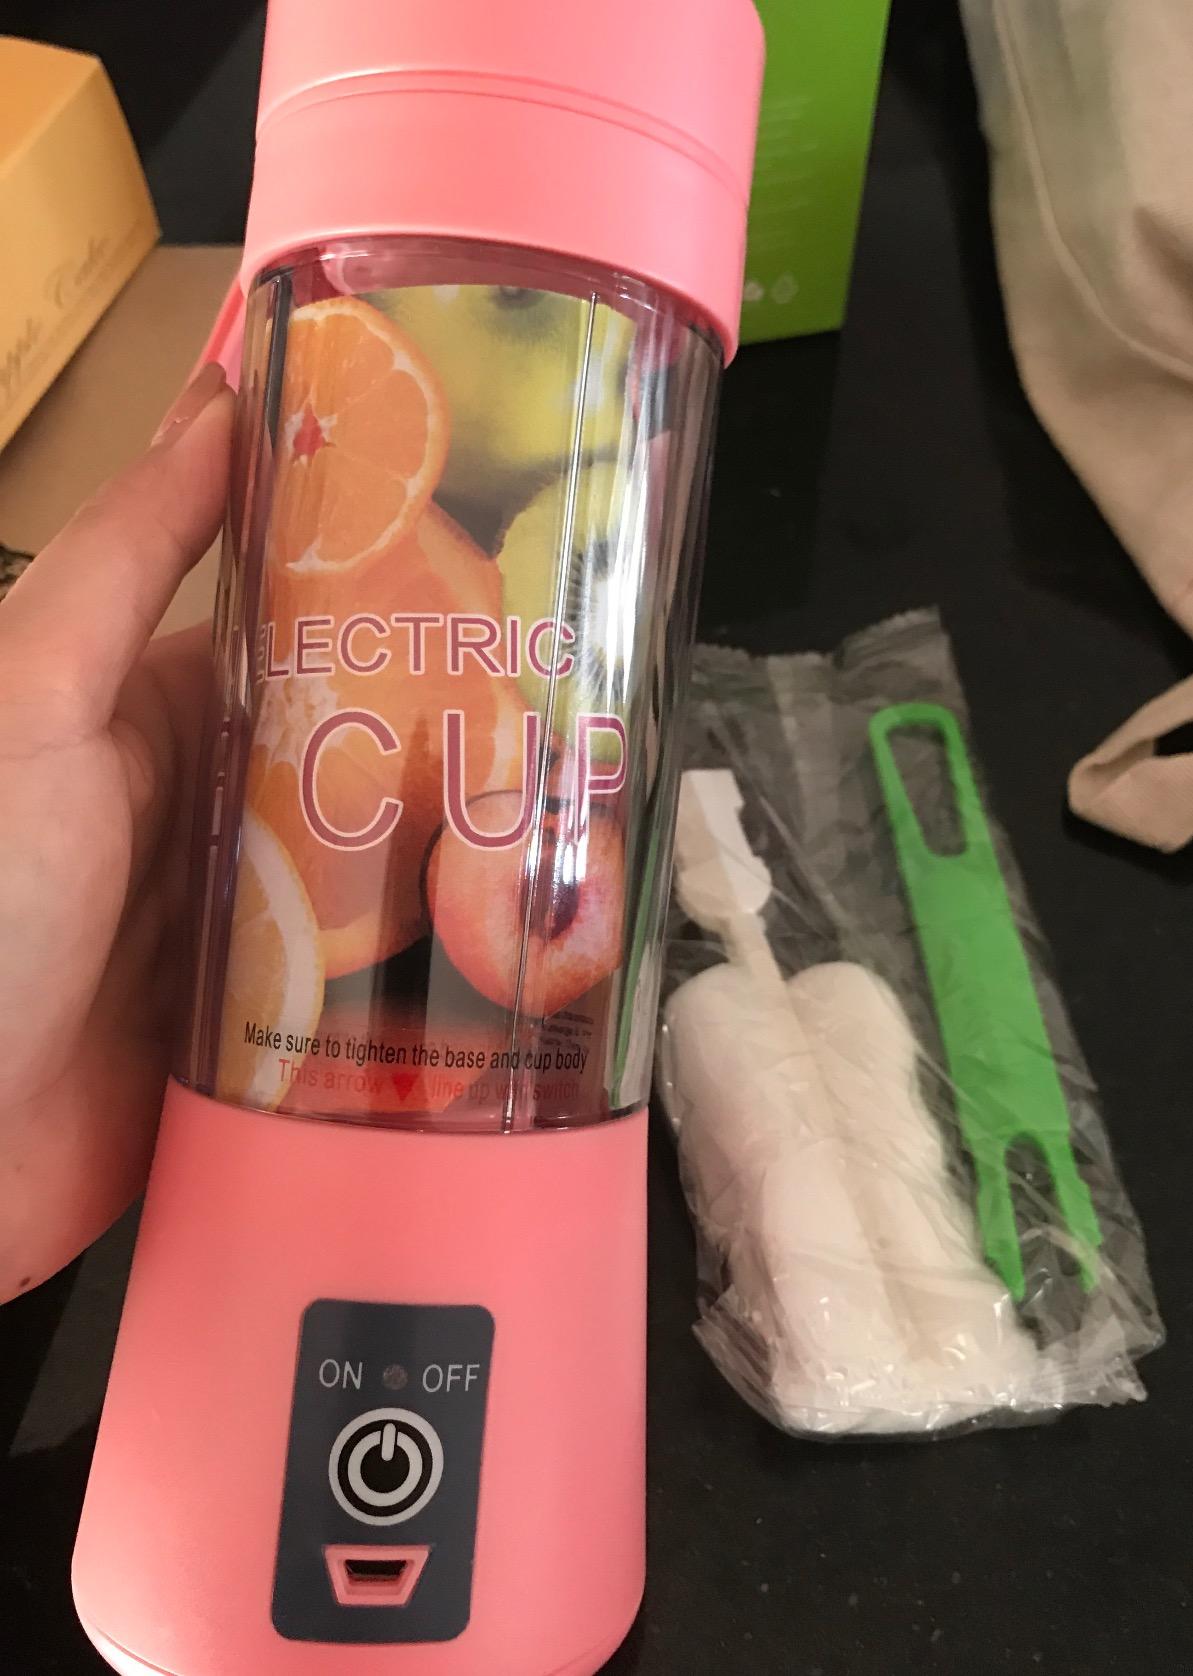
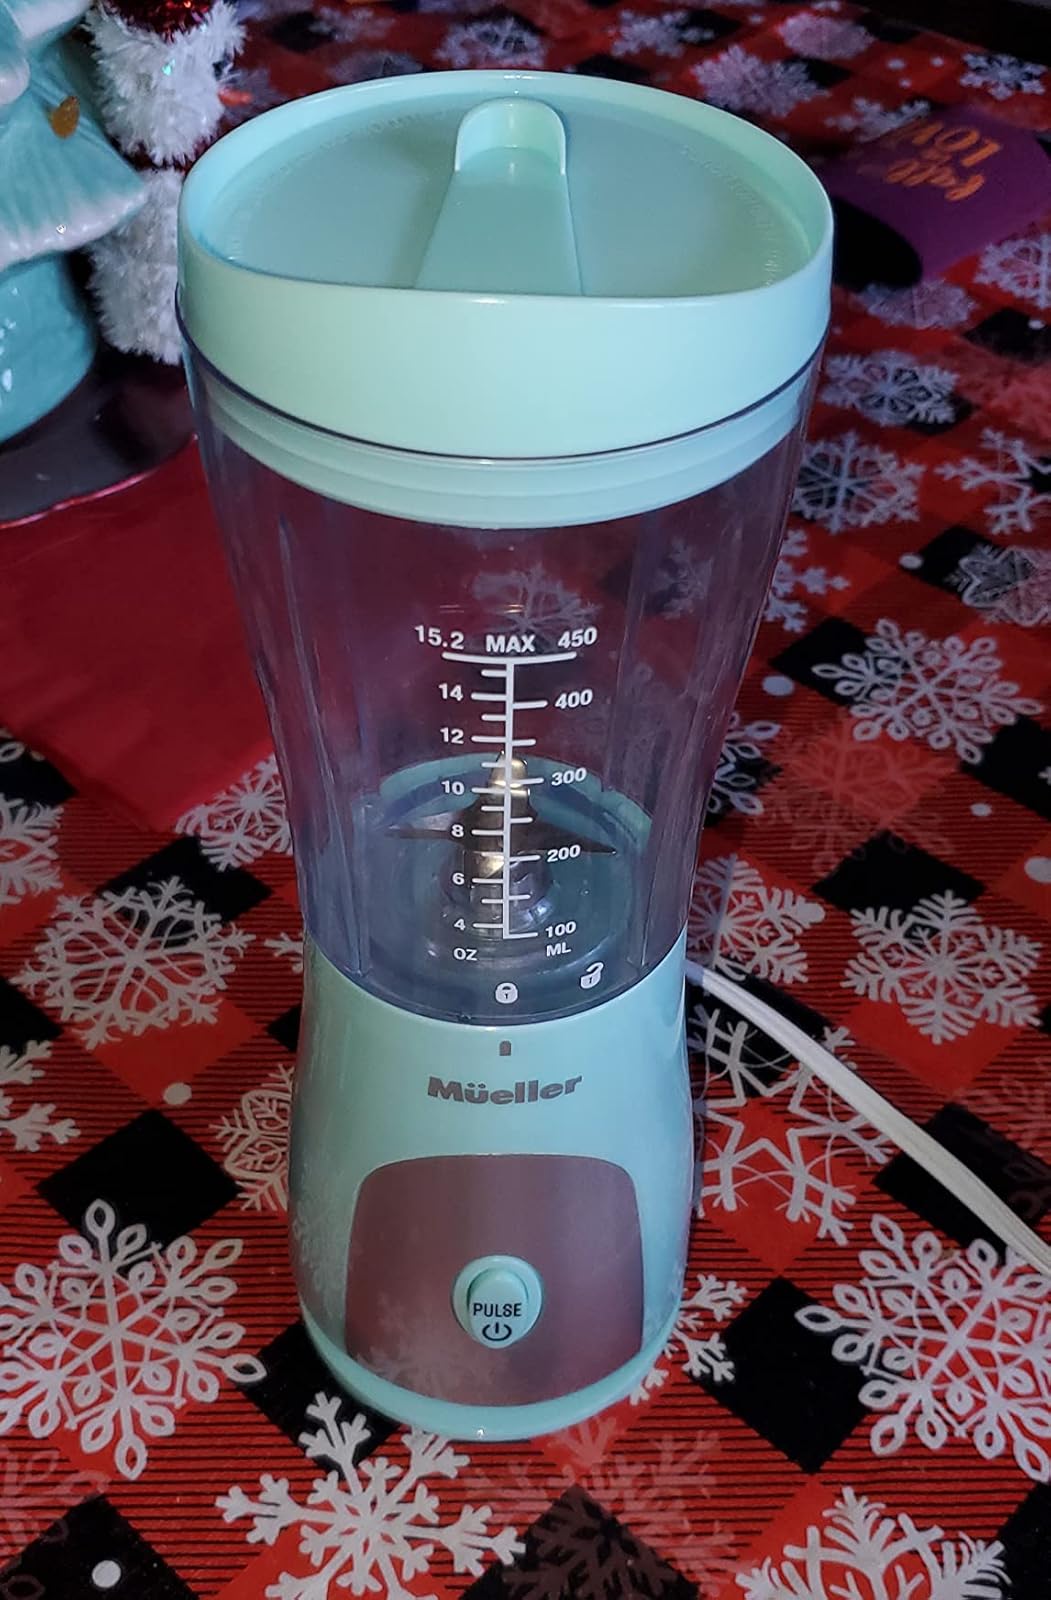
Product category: items_blender
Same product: no